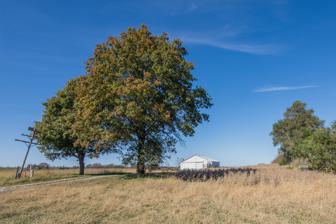
Building: Noah Odell House
Country: United States of America
Year built: 1858
Historic house in Iowa, United States United States historic place Noah Odell House Formerly listed on the U.S. National Register of Historic Places The site of the Noah Odell House in 2016 Show map of Iowa Show map of the United States Location 1245 240th St. Nearest city Nodaway, Iowa Coordinates 40°57′33″N 94°52′54″W / 40.95917°N 94.88167°W / 40.95917; -94.88167 Area less than one acre Built 1858 Built by Noah Odell NRHP reference No. 00000917 Significant dates Added to NRHP November 30, 2000 Removed from NRHP January 24, 2022 The Noah Odell House , also known as the Gilbert Rider House and the Wayside Inn , was a historic building located northeast of Nodaway, Iowa , United States. Odell is credited with building the I-house in 1858. It was significant as the only known example of the heavy frame I-house residential construction type in Adams County . It is also believed that the house served as a stop on a stagecoach route, and it is possible that the house was a stop on the Underground Railroad , or at the very least that Odell was active in assisting runaway slaves. The house was listed on the National Register of Historic Places (NRHP) in 2000. It was subsequent torn down and removed from the NRHP in 2022. References